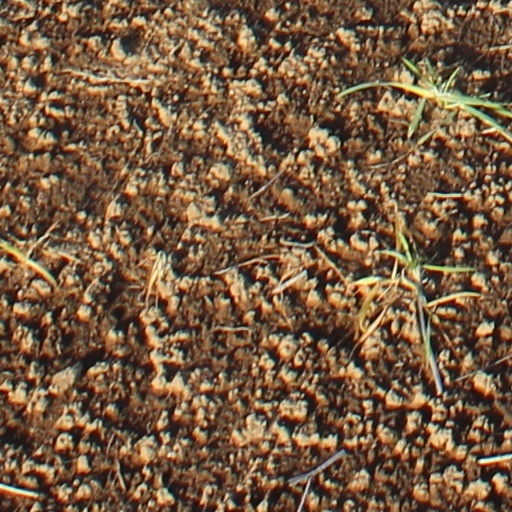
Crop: wheat